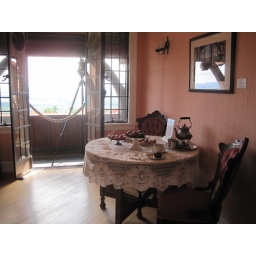
the morning room in castle in the clouds